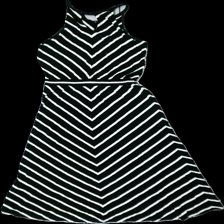
View: back
Type: Dress
Category: Children
Brand: Lindex
Colors: Black, White
Material: 100% viskos
Pattern: Striped
Cut: C-collar
Size: 146
Season: All
Damage: luddig
Damage location: middle center
Price range: <50
Recommended usage: Reuse
Description: randig lång klänning